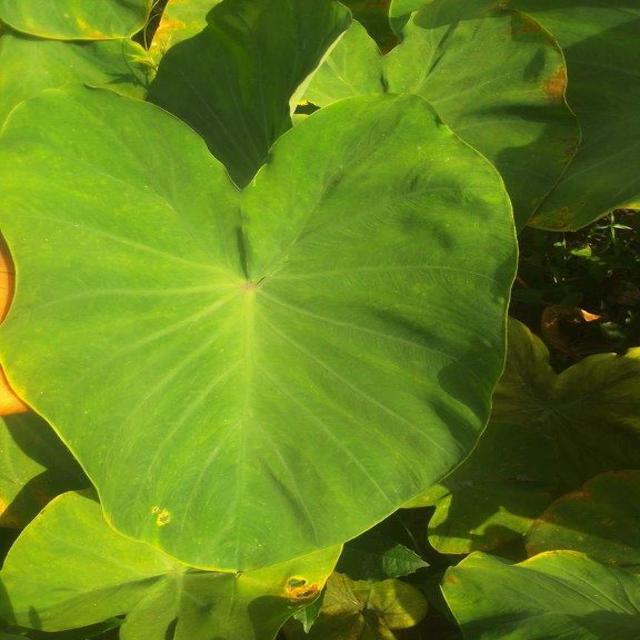
Label: Healthy